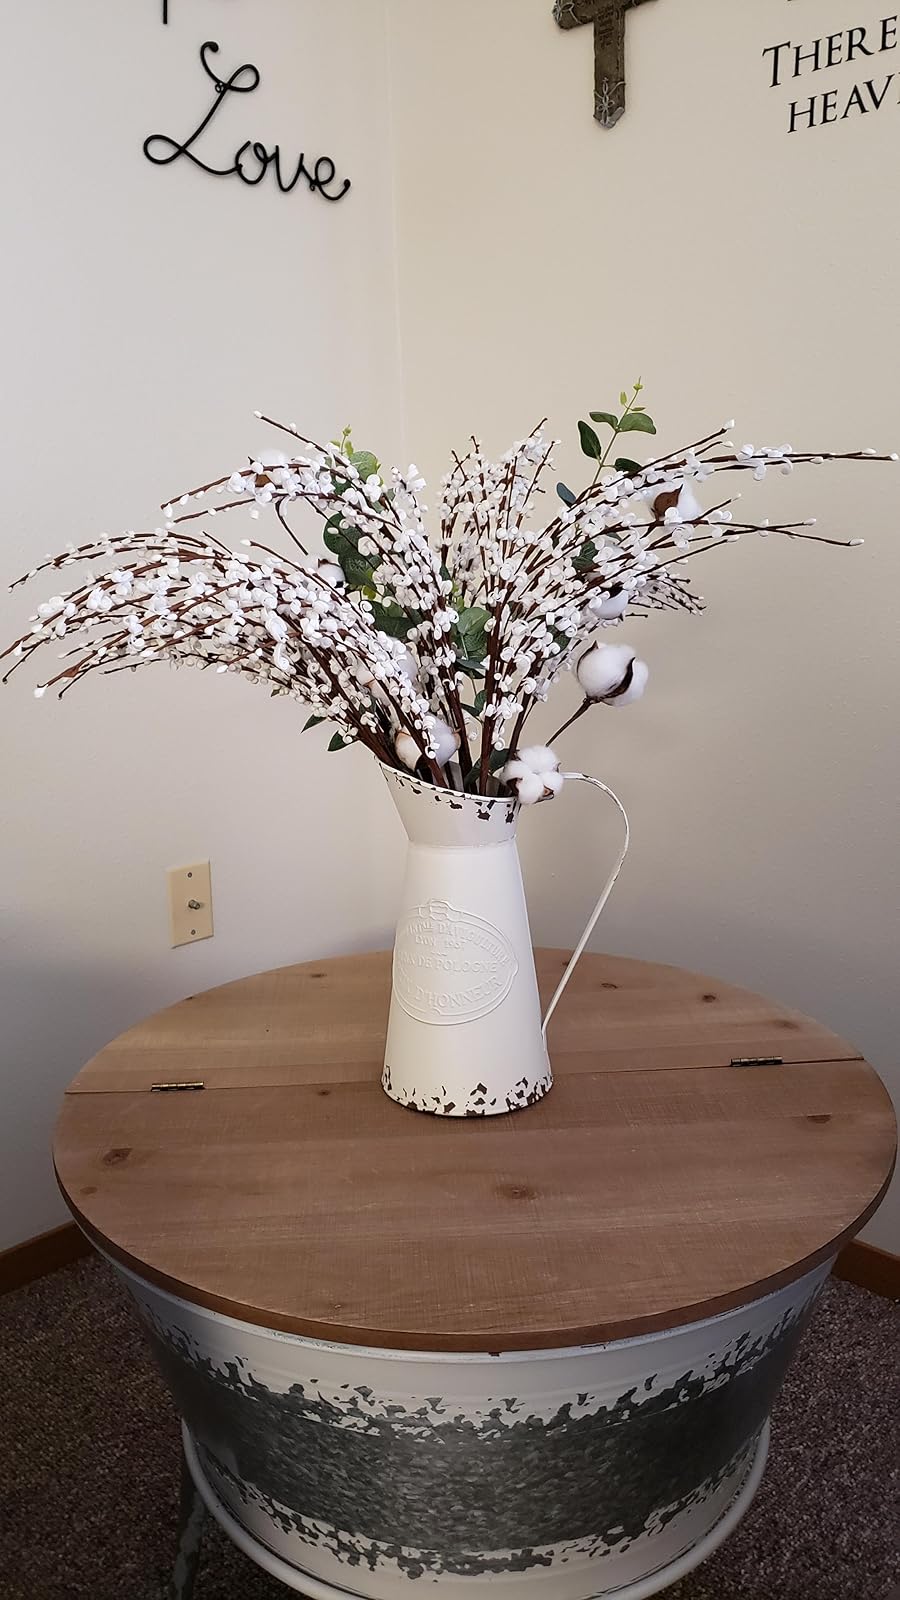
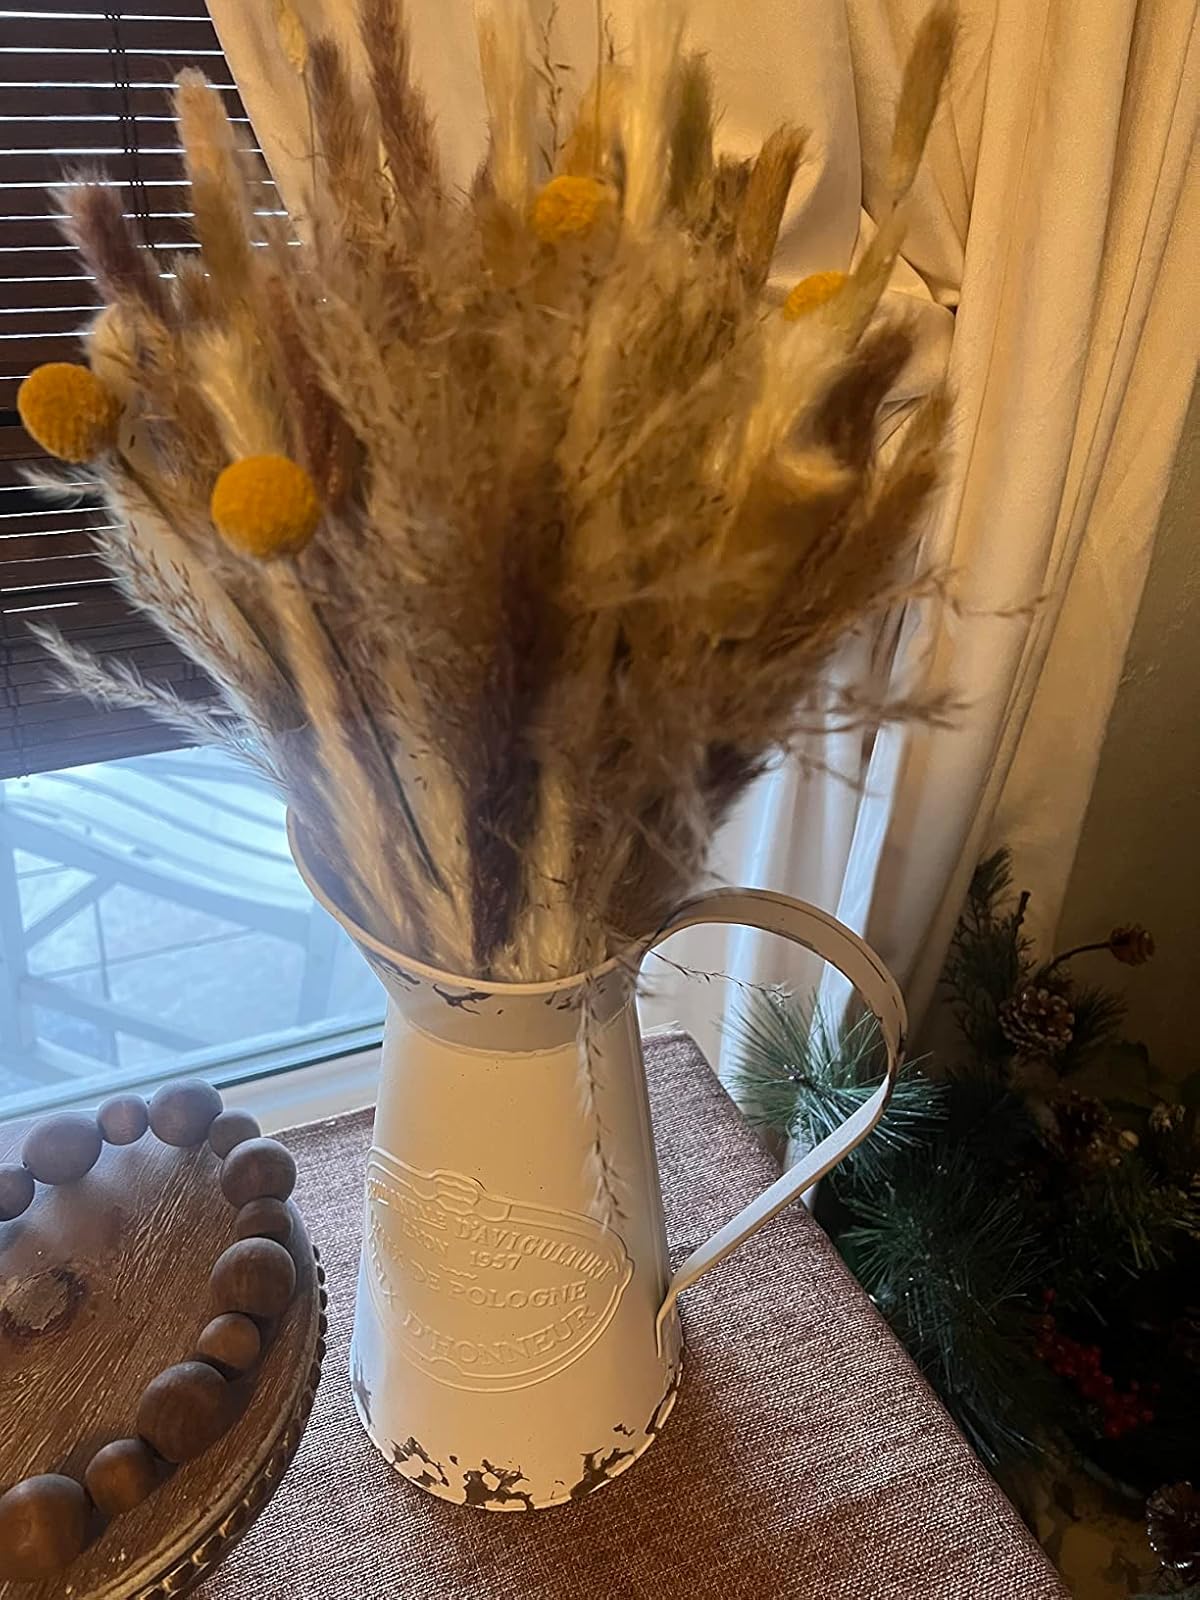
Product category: vase
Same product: yes